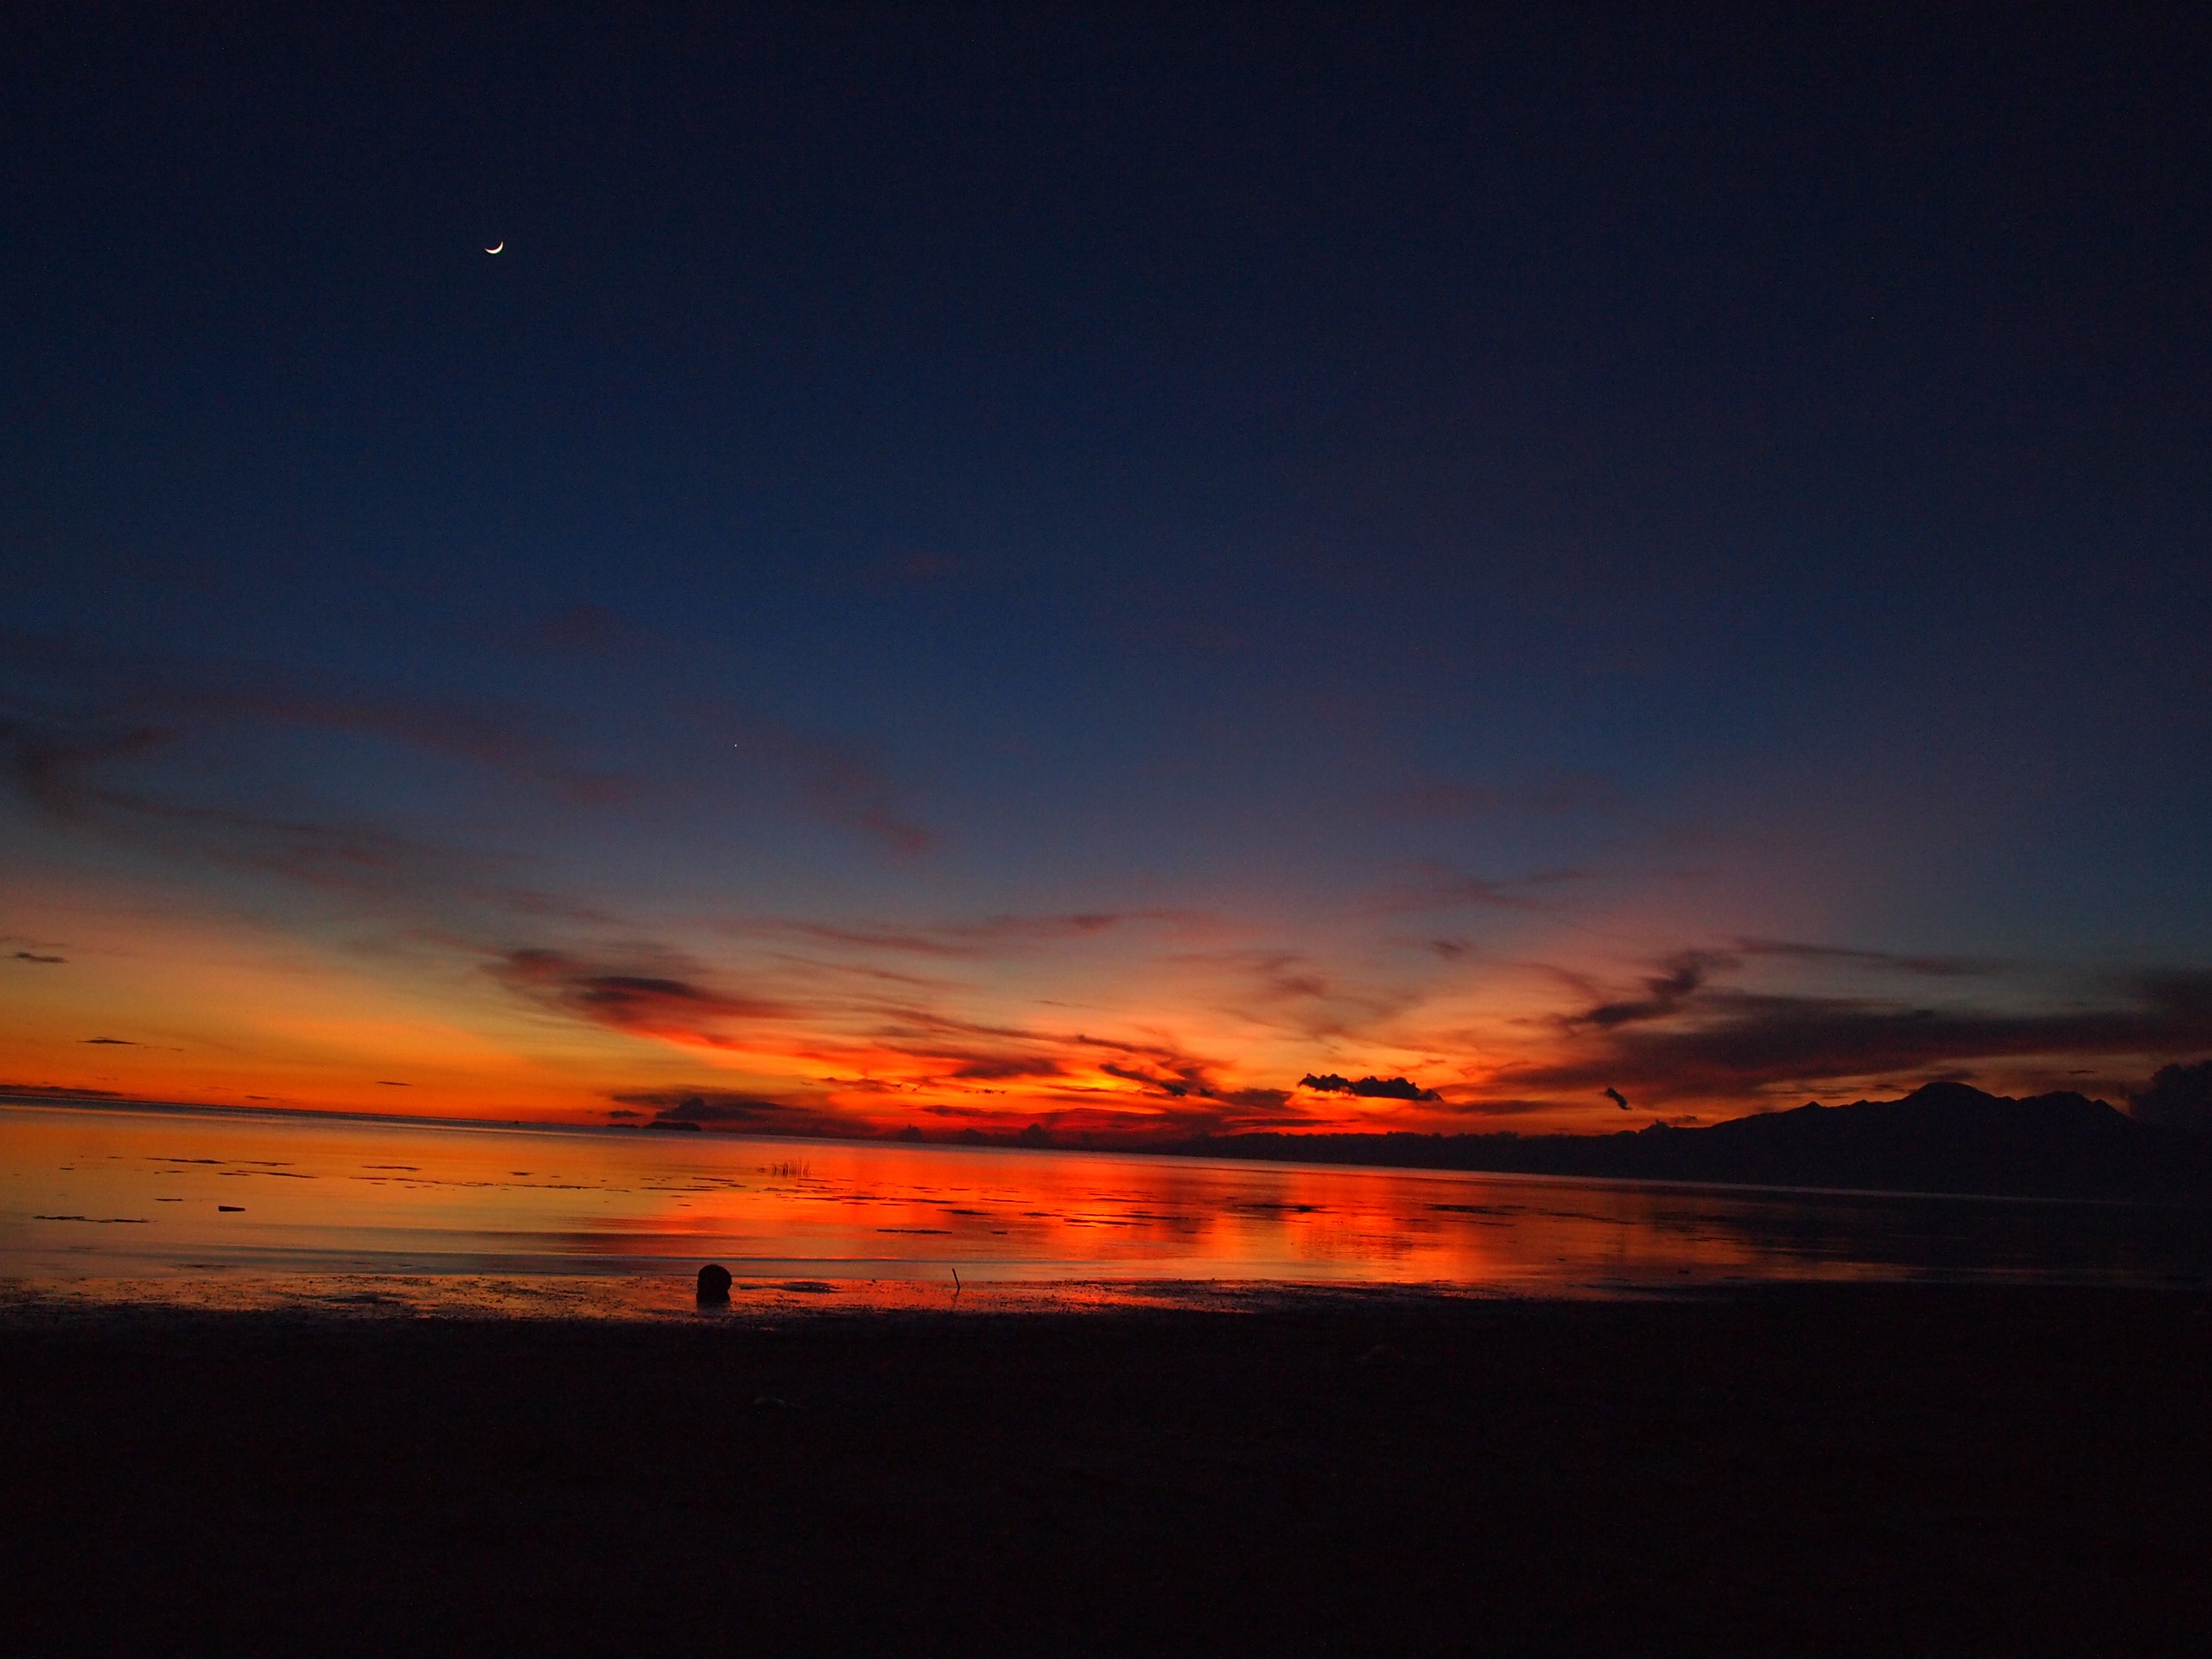
sea, horizon, cloud, sky, sunrise, sunset, morning, dawn, atmosphere, dusk, evening, glow, afterglow, republic of the philippines, in the dark, red sky at morning